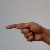
The image shows a hand gesture representing the letter 'G' in Indian Sign Language.